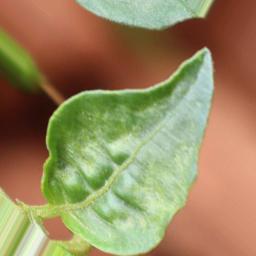
Label: mites_and_trips